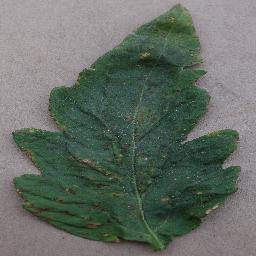
Label: Tomato___Bacterial_spot